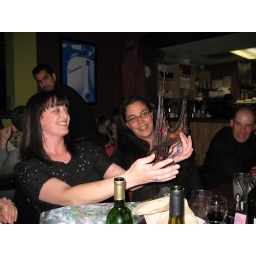
the golden gate bridge in her hands